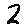
Label: 2